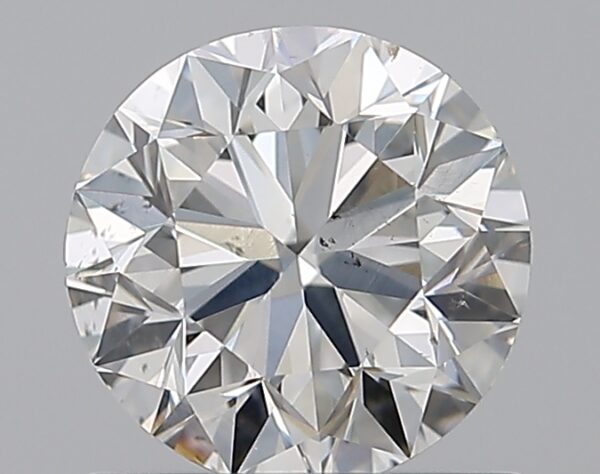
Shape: round
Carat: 1
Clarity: VS2
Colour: J
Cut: VG
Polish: EX
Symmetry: EX
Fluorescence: M
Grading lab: GIA
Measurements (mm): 6.21 x 6.25 x 4.01